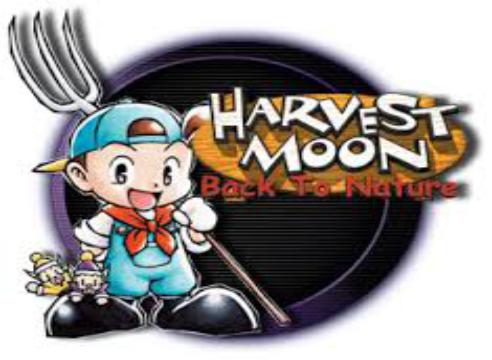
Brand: Harvest Moon
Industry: Leisure